Columbia Valley AVA

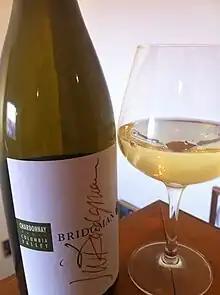
Columbia Valley Chardonnay

Climate differentiates the Columbia Valley viticultural area from surrounding areas. In general, the Columbia Valley viticultural area is characterized as experiencing a growing season of over 150 days, a total degree day average of over 2,000, and annual rainfall of or less. Most of the land in the Oregon portion of the Columbia Valley is located on north facing slopes. This differs from Washington State where nearly all vineyards are located on south facing slopes. This difference makes the Oregon portion of the valley physically and climatologically distinct from Washington.